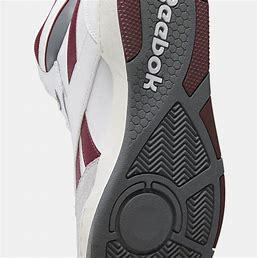
Brand: Reebok
Model: BB 4000 Ii